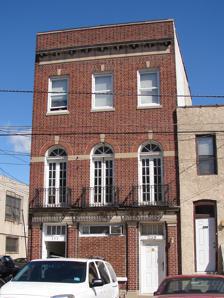
Building: Inter-County Mortgage and Finance Company
Country: United States of America
Year built: 1929
United States historic place Inter-County Mortgage and Finance Company U.S. National Register of Historic Places New Jersey Register of Historic Places Show map of Camden County, New Jersey Show map of New Jersey Show map of the United States Location 333 Arch Street, Camden, New Jersey Coordinates 39°56′41″N 75°7′26″W / 39.94472°N 75.12389°W / 39.94472; -75.12389 Area less than one acre Built 1929 Architect Moffett, Herbert N. Architectural style Regency Revival MPS Banks, Insurance, and Legal Buildings in Camden, New Jersey, 1873-1938 MPS NRHP reference No. 90001263 NJRHP No. 913 Significant dates Added to NRHP August 22, 1990 Designated NJRHP January 11, 1990 Inter-County Mortgage and Finance Company is a historical building located in Camden , Camden County , New Jersey , United States. The building was finished in 1929 and was added to the National Register of Historic Places on August 22, 1990. See also National Register of Historic Places listings in Camden County, New Jersey References